Worcester, England

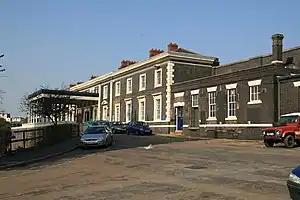
Worcester Shrub Hill railway station

By the mid-20th century, only a few Worcester glove firms survived, as gloves became less fashionable and free trade enabled cheaper imports from the Far East. Nevertheless, at least three glove manufacturers survived into the late 20th century: Dent Allcroft, Fownes and Milore. In the 1940s, some Jewish refugees from Europe settled in Worcester. Emil Rich, a refugee from Germany, founded one of Worcester's last remaining glovemakers, Milore Glove Factory. Queen Elizabeth II's coronation gloves were designed by Emil Rich and manufactured in the Worcester factory.